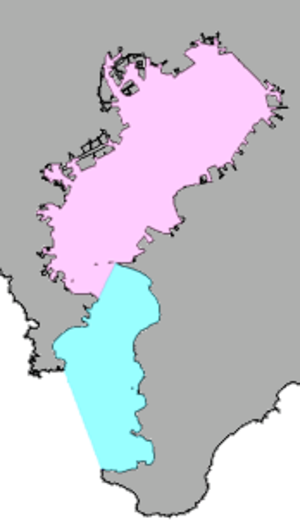
Tokyobugten / Geografi / Grænser
Tokyobugten; Snævre definition farvet lyserød; brede definition lyserød + lyseblå
Tokyobugten er en bugt i Japans sydlige Kantou-region. Den strækker sig langs Tokyos kyst i Kanagawa-præfekturet og Chiba-præfekturet. Tokyobugten er forbundet til Stillehavet via Uragakanalen. Bugtens tidligere navn var Edobugten. Tokyo bugt området et det tættest befolkede og det mest industrialiserede område i Japan.